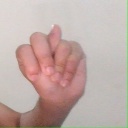
अक्षर: न